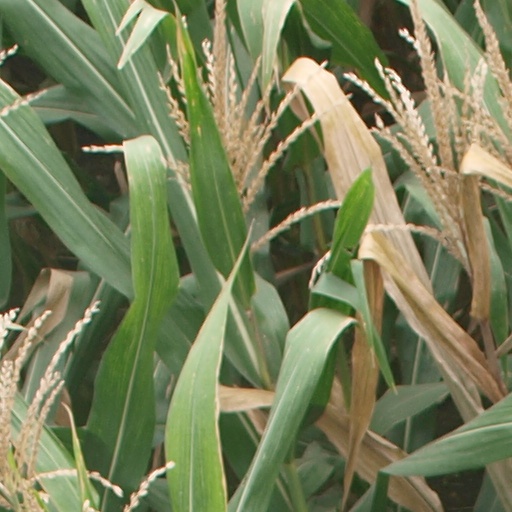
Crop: maize; corn